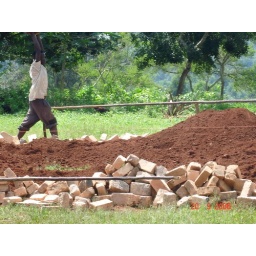
This was taken by one of my team building a classroom in Uganda.